Thomas Conolly (1823–1876)

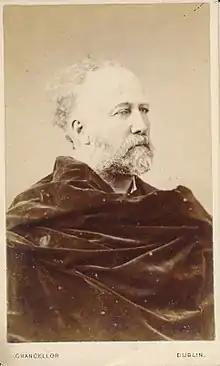
Thomas Conolly MP - 1875 (cdv printed by Chancellor, Lower Sackville Street, Dublin)

Mrs Thomas Conolly of Castletown, Co Donegal - 1875 (cdv printed by Chancellor, Lower Sackville Street, Dublin)